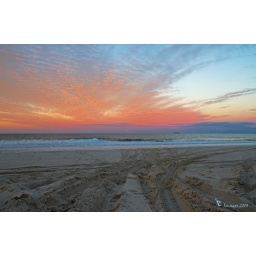
road to the ocean by cher